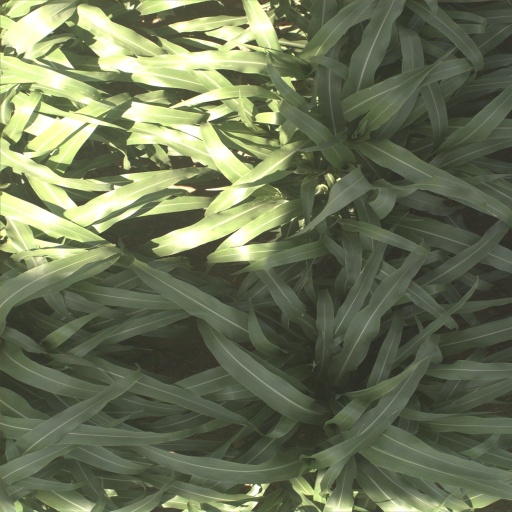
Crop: sorghum